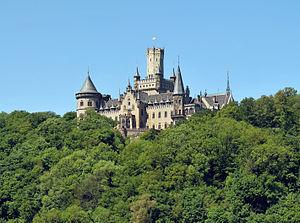
Le Château de Marienburg est un château de style néogothique situé en Basse-Saxe en Allemagne.
Le château de Marienburg est un château fort de style médiéval / néo-gothique du XIXᵉ siècle de la commune de Pattensen, à 15 km au nord-ouest de Hildesheim et 20 km au sud de Hanovre, en Basse-Saxe en Allemagne. Propriété historique de la Maison de Hanovre, richement meublé et décoré d'origine, il est un haut lieu du tourisme en Allemagne, partiellement ouvert à la visite en tant que musée.